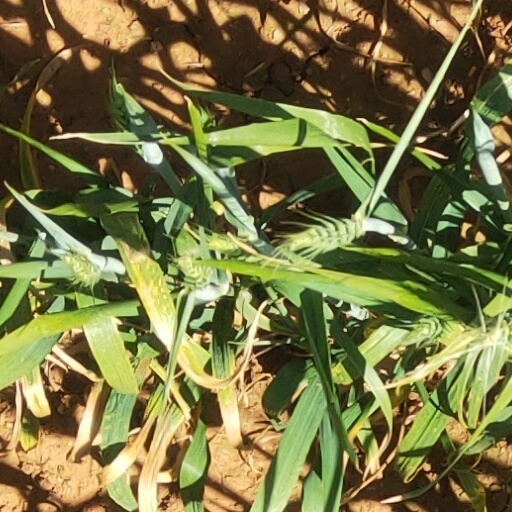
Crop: wheat